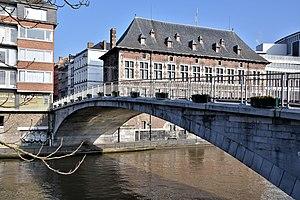
L’ancienne halle aux viandes de Namur abrite également le Musée d' Archéologie.
Namur est une ville francophone de Belgique, capitale de la Wallonie depuis 1986, et chef-lieu de la province de Namur. La ville occupe une position centrale à 62,5 km au sud-est de Bruxelles, à 40 km à l'est de Charleroi et à 66 km à l'ouest de Liège.